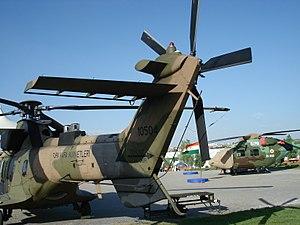
L'Aérospatiale AS532 Cougar est un hélicoptère de manœuvre et d'assaut biturbine fabriqué par Aérospatiale. Cet hélicoptère est une version améliorée du SA330 Puma. Sa cellule peut être en version courte ou allongée. Il peut être motorisé de trois manières : soit le Makila 1A, 1A1 ou 1A2.